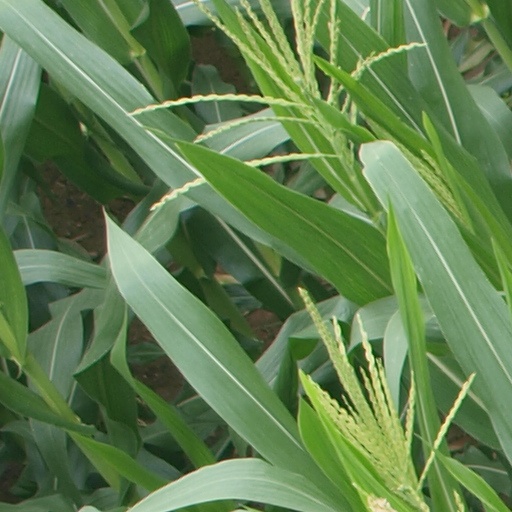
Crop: maize; corn